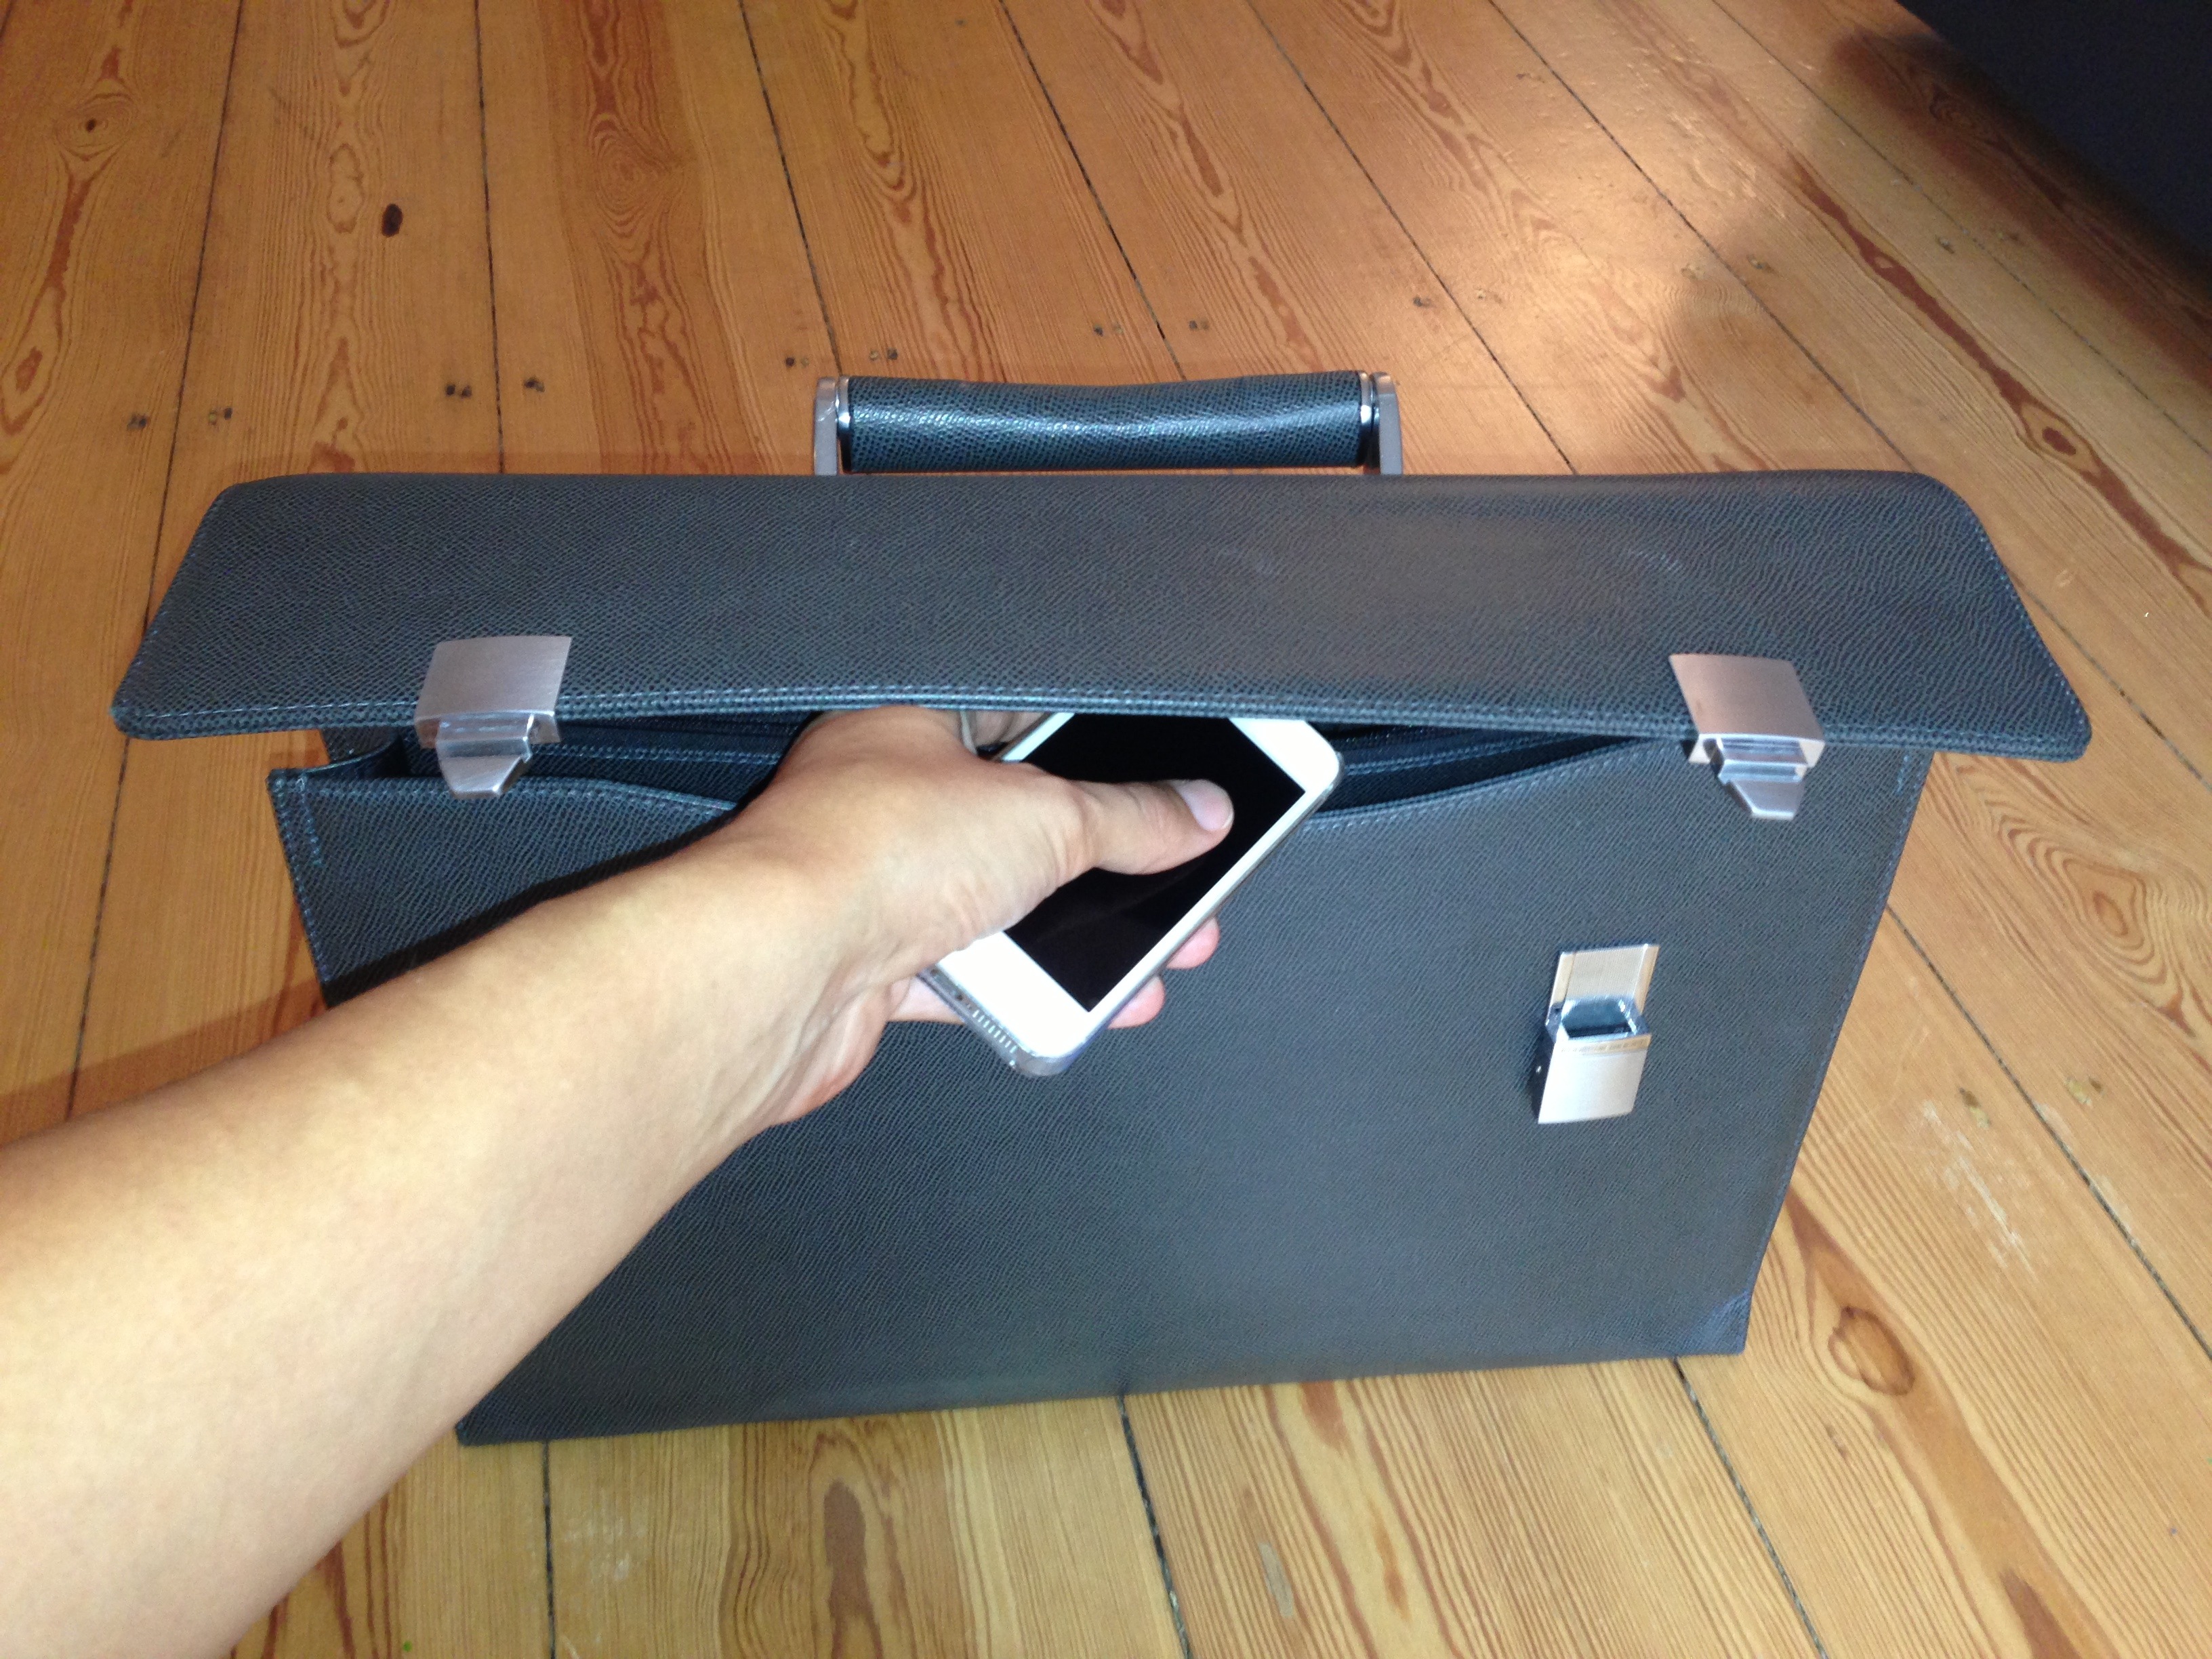
iphone, wing, mobile phone, weapon, briefcase, gun, rifle, pack, firearm, automotive exterior